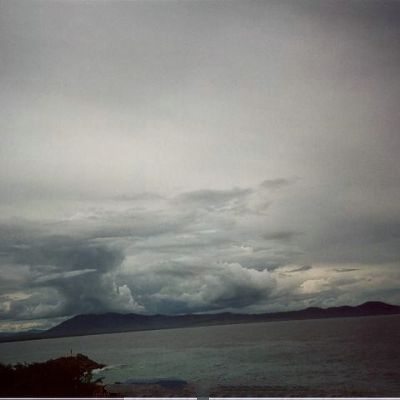
Cloud type: Stratocumulus (Sc)